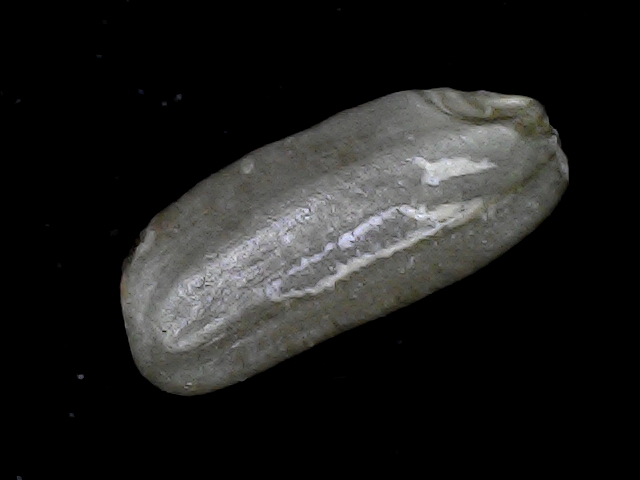
Rice variety: BD79